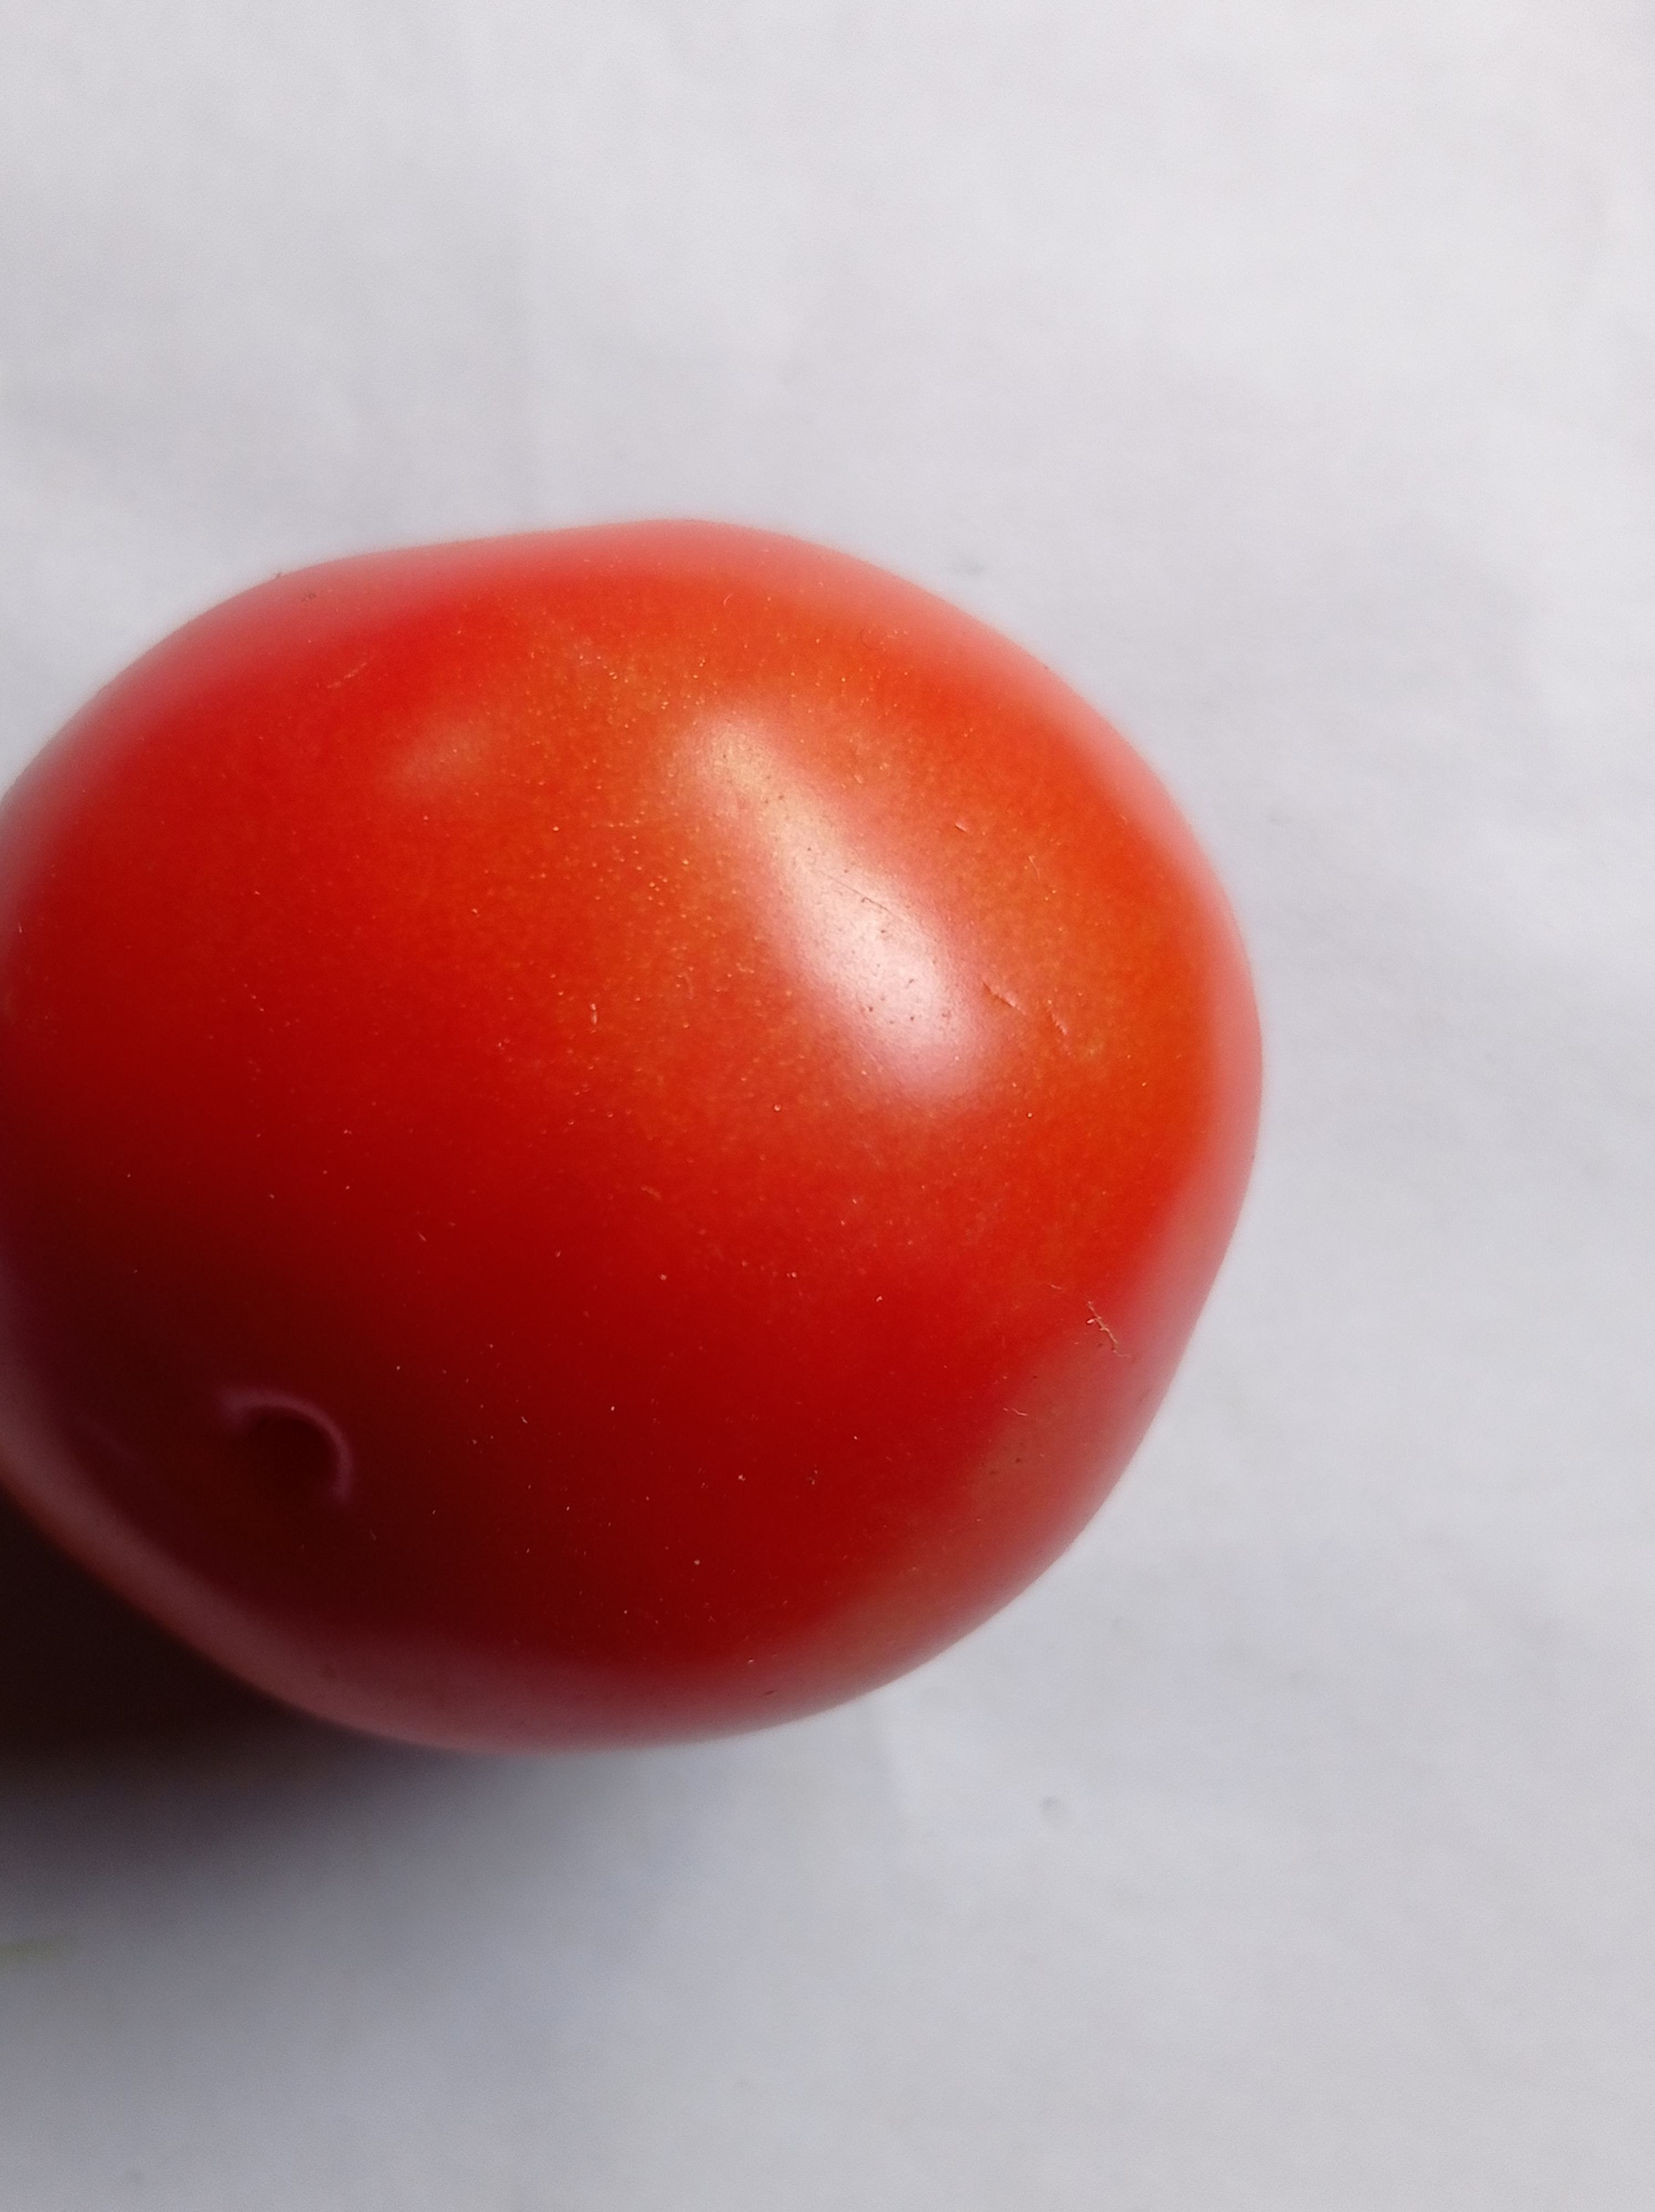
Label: Fresh